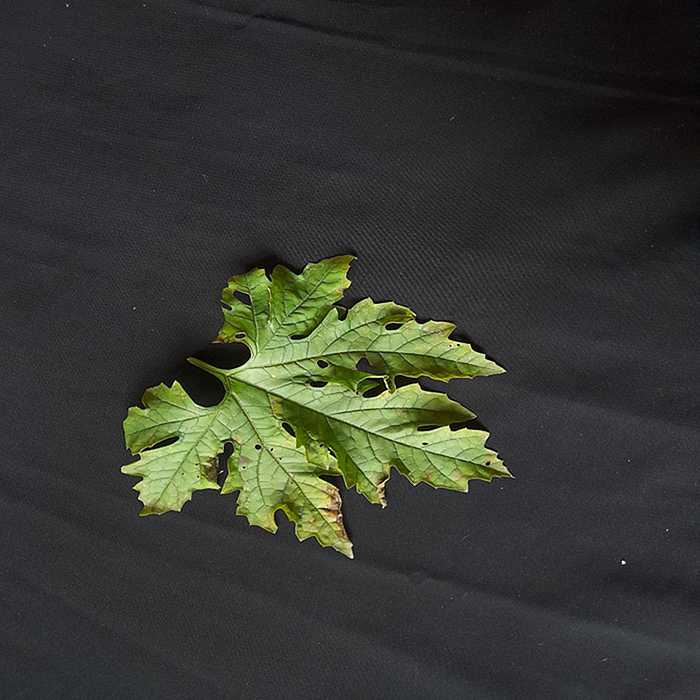
Plant: Bitter Gourd
Label: Downey mildew